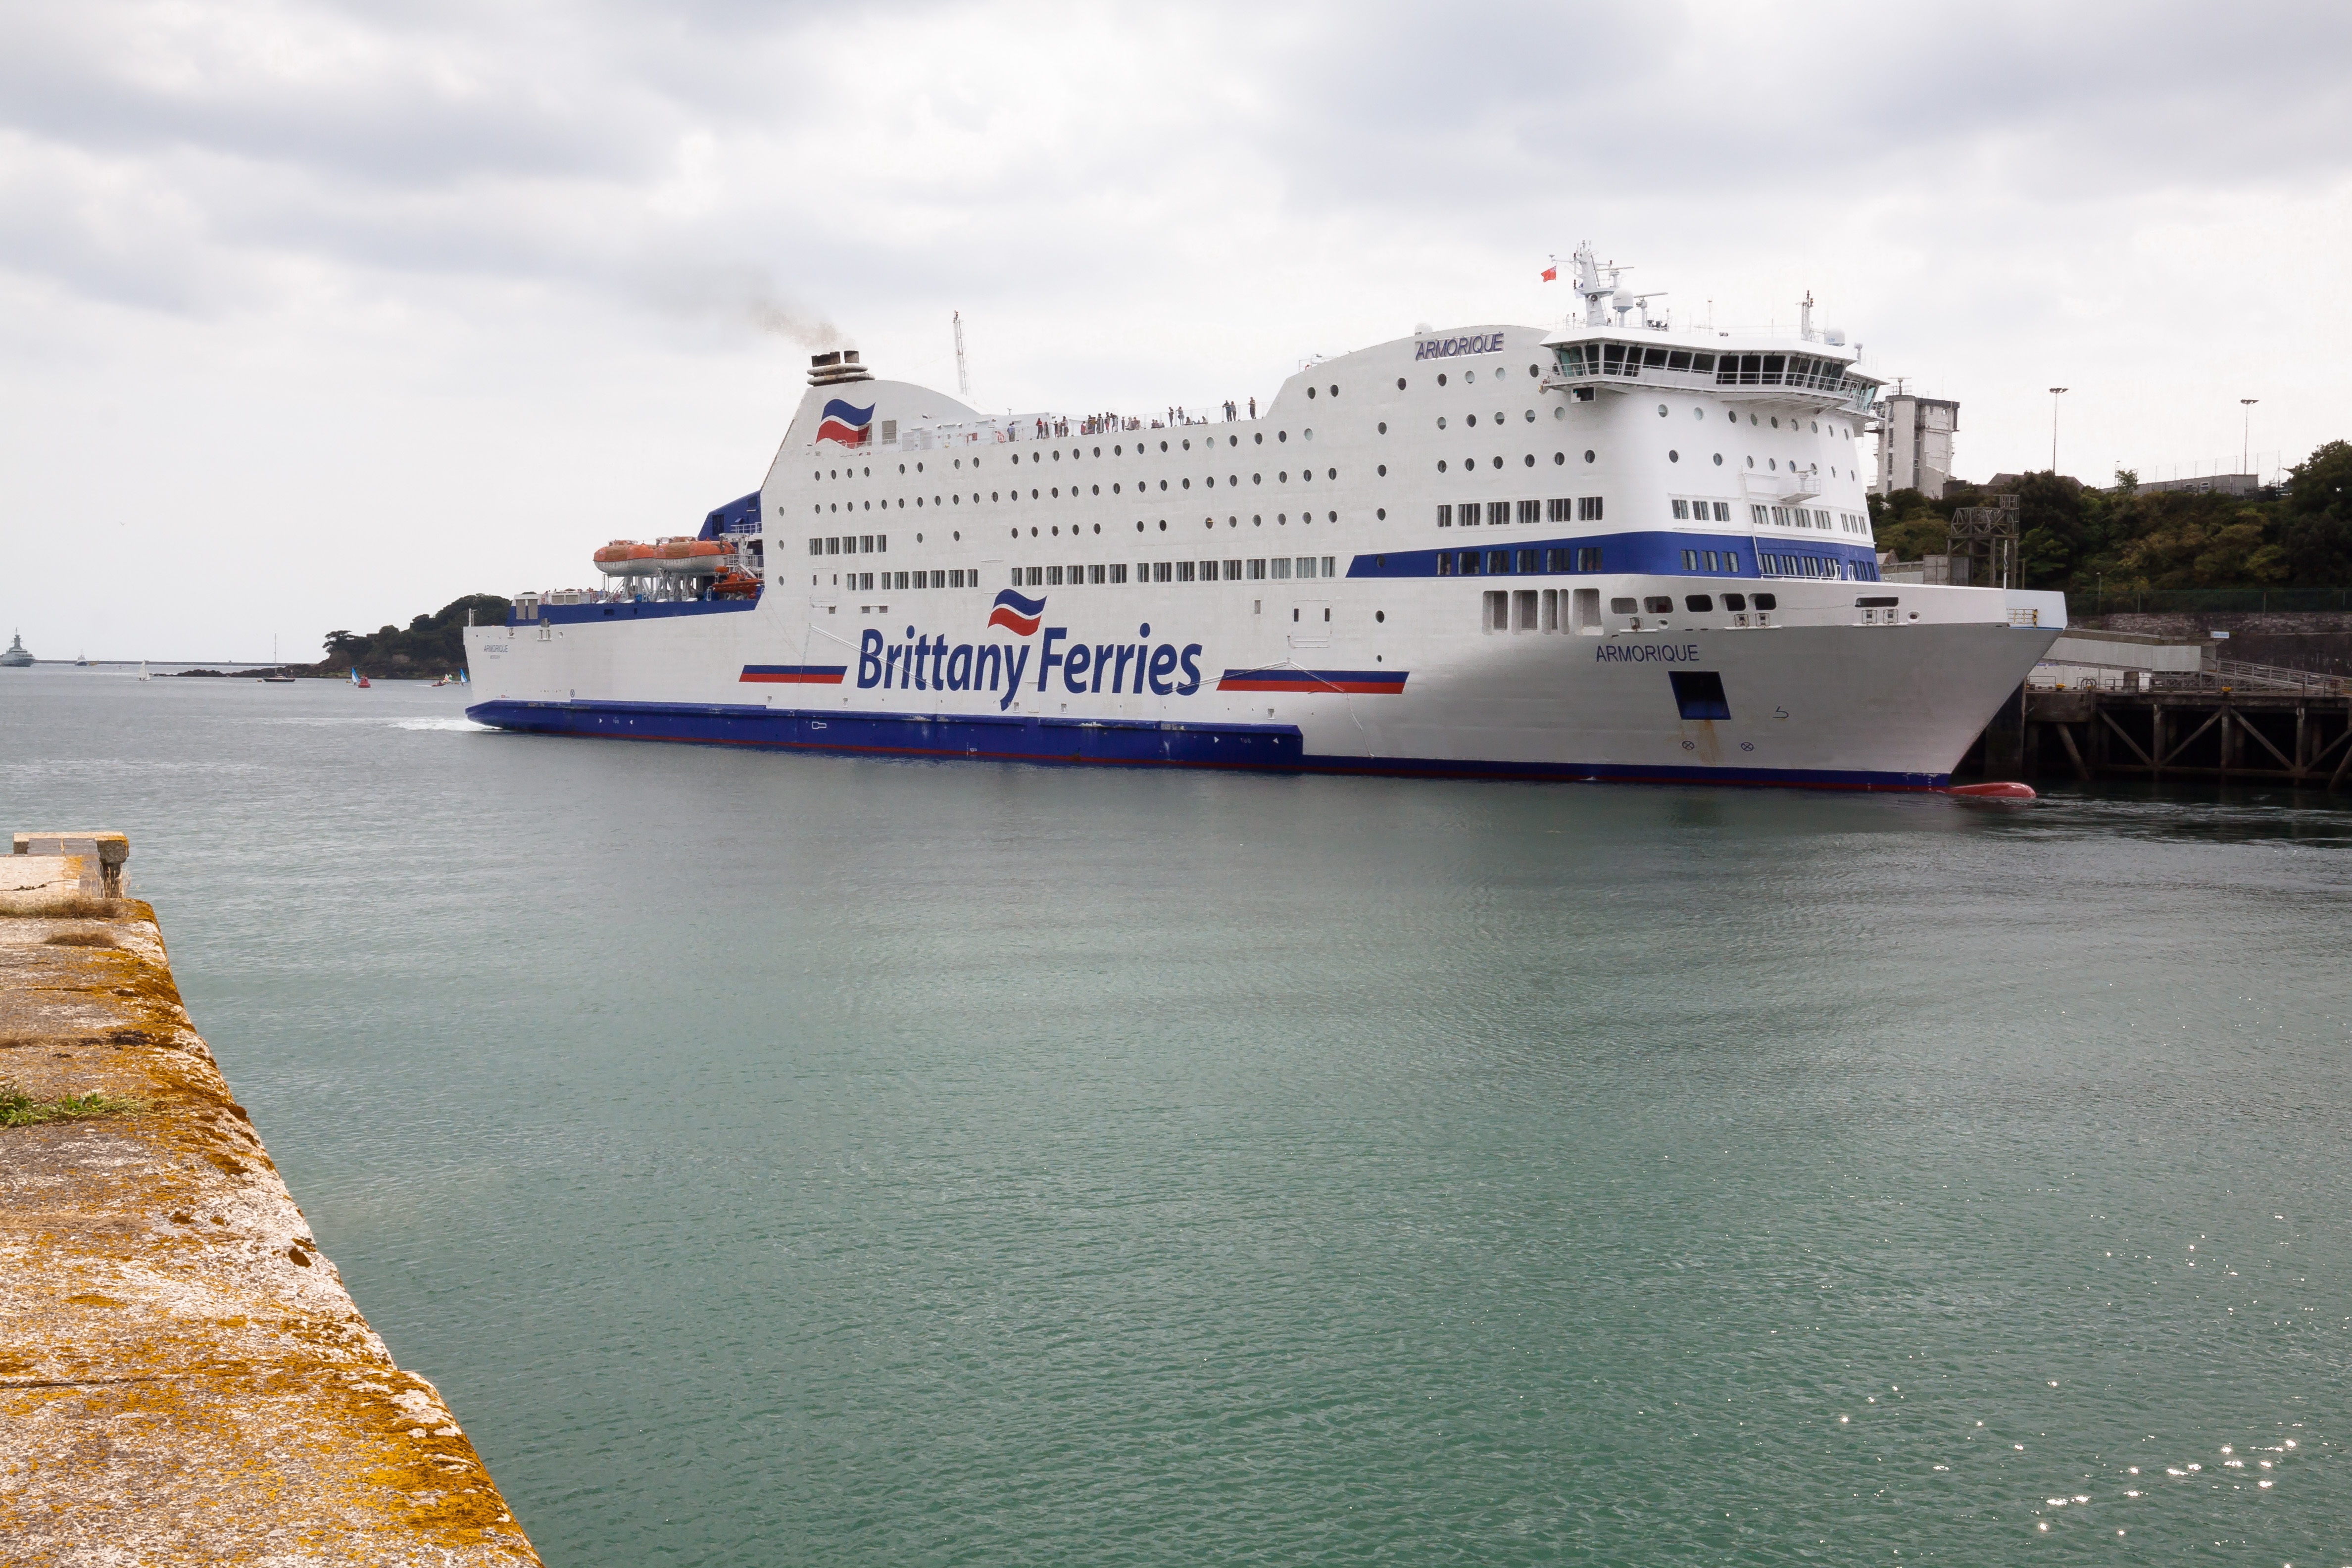
sea, coast, water, ocean, drop, ship, transport, vehicle, port, cargo ship, england, ferry, channel, plymouth, shipping, watercraft, cruise ship, container ship, motor ship, passenger ship, freight transport, ocean liner, roll on roll off, continental ferry